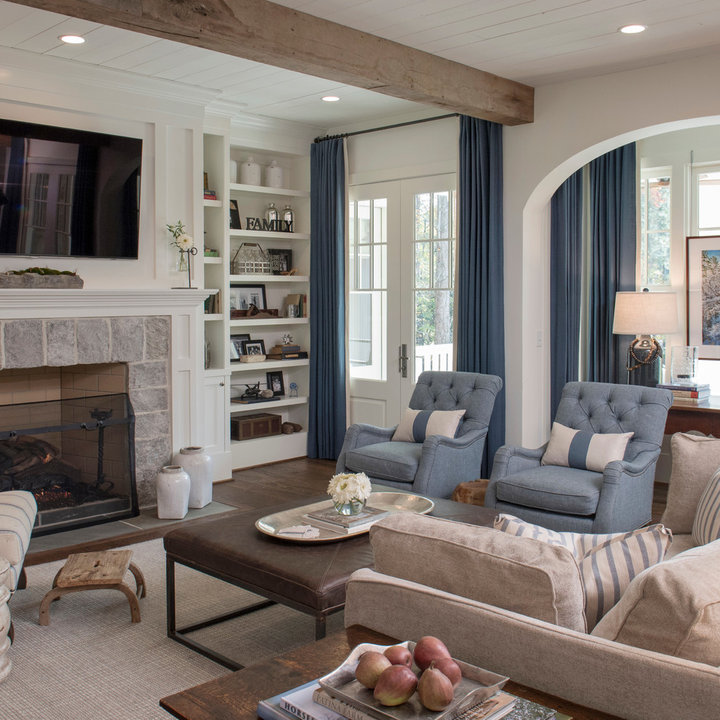
Style: Classic